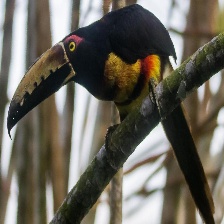
Species: COLLARED ARACARI
Scientific name: PTEROGLOSSUS TORQUATUS
ImageNet parent category: toucan